Tetyana Ryabchenko

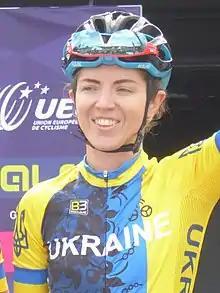
Ryabchenko at the 2018 European Road Cycling Championships.

Tetyana Ryabchenko (born 28 August 1989) is a Ukrainian racing cyclist, who most recently rode for Turkish amateur team Mega Saray.